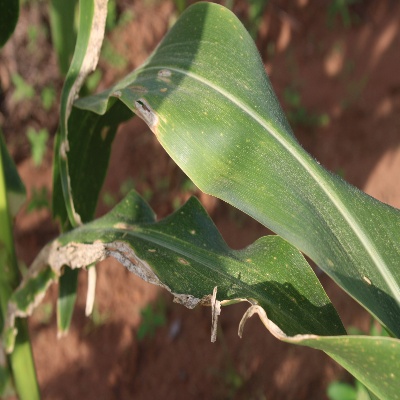
Crop: Maize
Condition: leaf blight